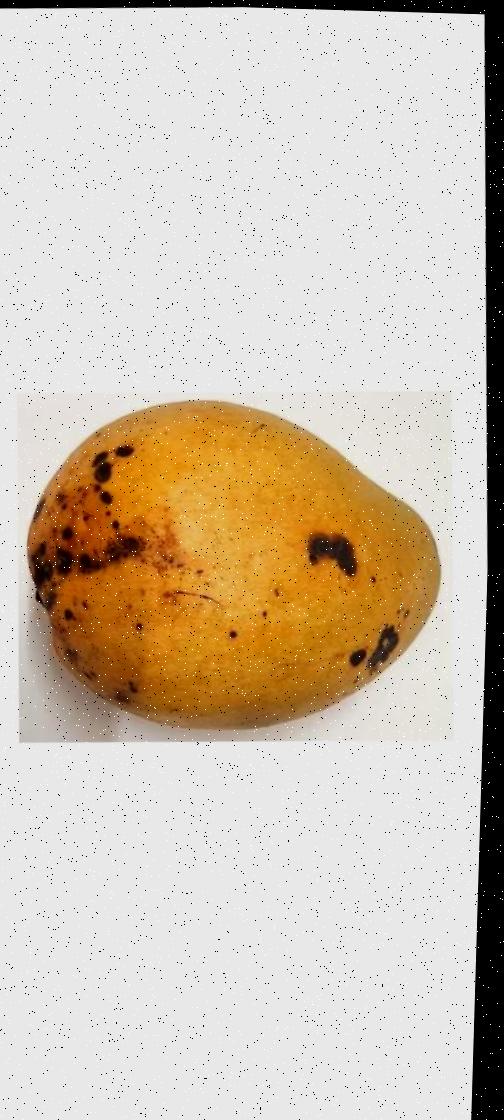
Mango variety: Bari-11